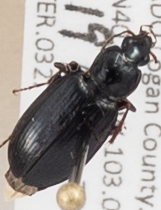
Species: Agonum placidum
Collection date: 2014-08-19
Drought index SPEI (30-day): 0.1
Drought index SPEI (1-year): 0.592
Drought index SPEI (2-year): -0.588